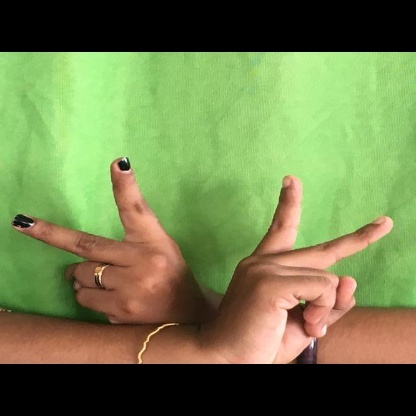
Mudra: Kartariswastika